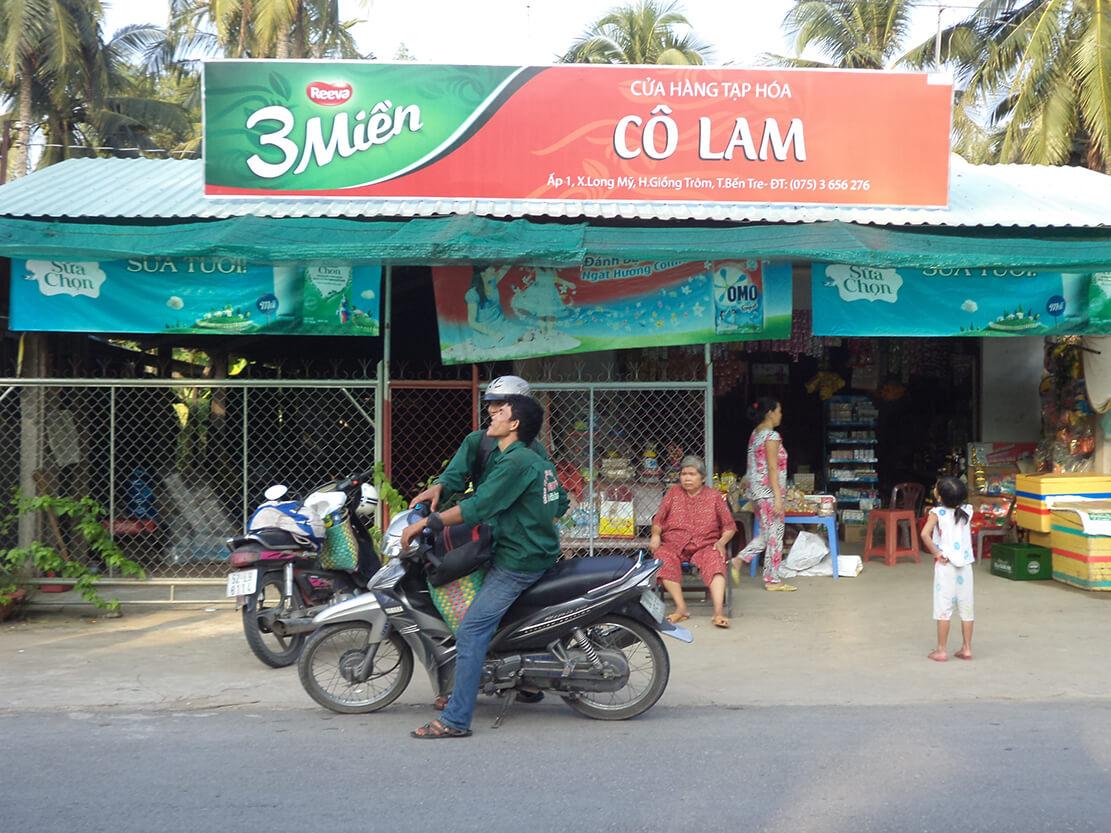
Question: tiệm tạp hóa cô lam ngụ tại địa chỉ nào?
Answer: ấp 1, xã long mỹ, huyện giồng trôm, tỉnh bến tre